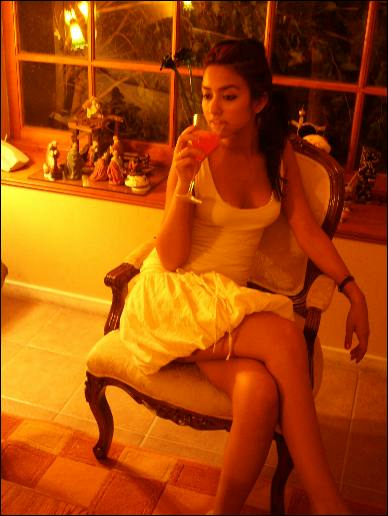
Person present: Yes